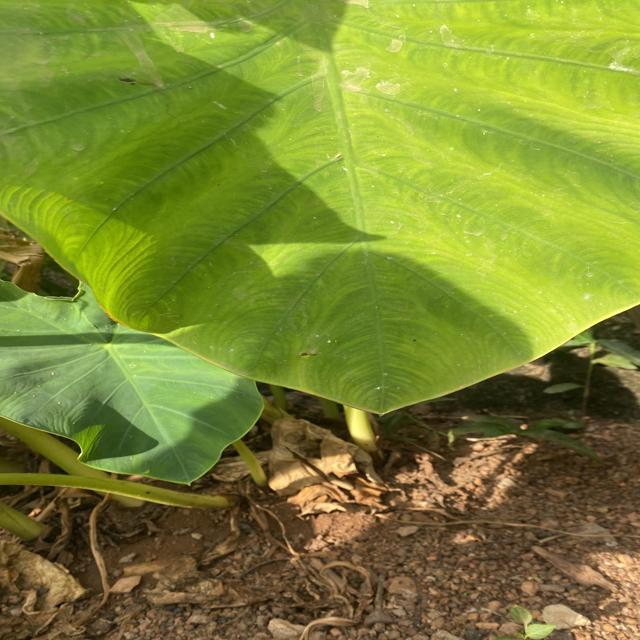
Label: Early_Blight